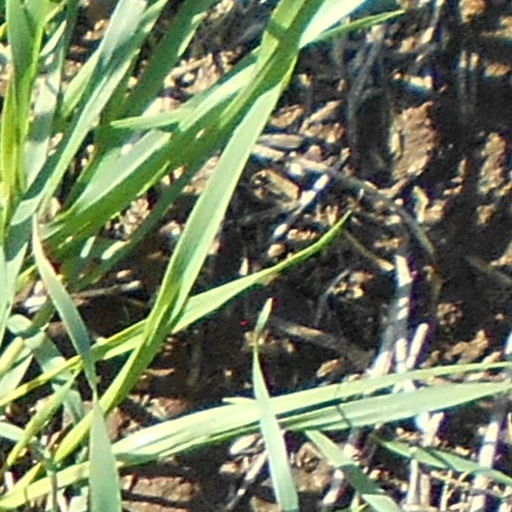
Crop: wheat